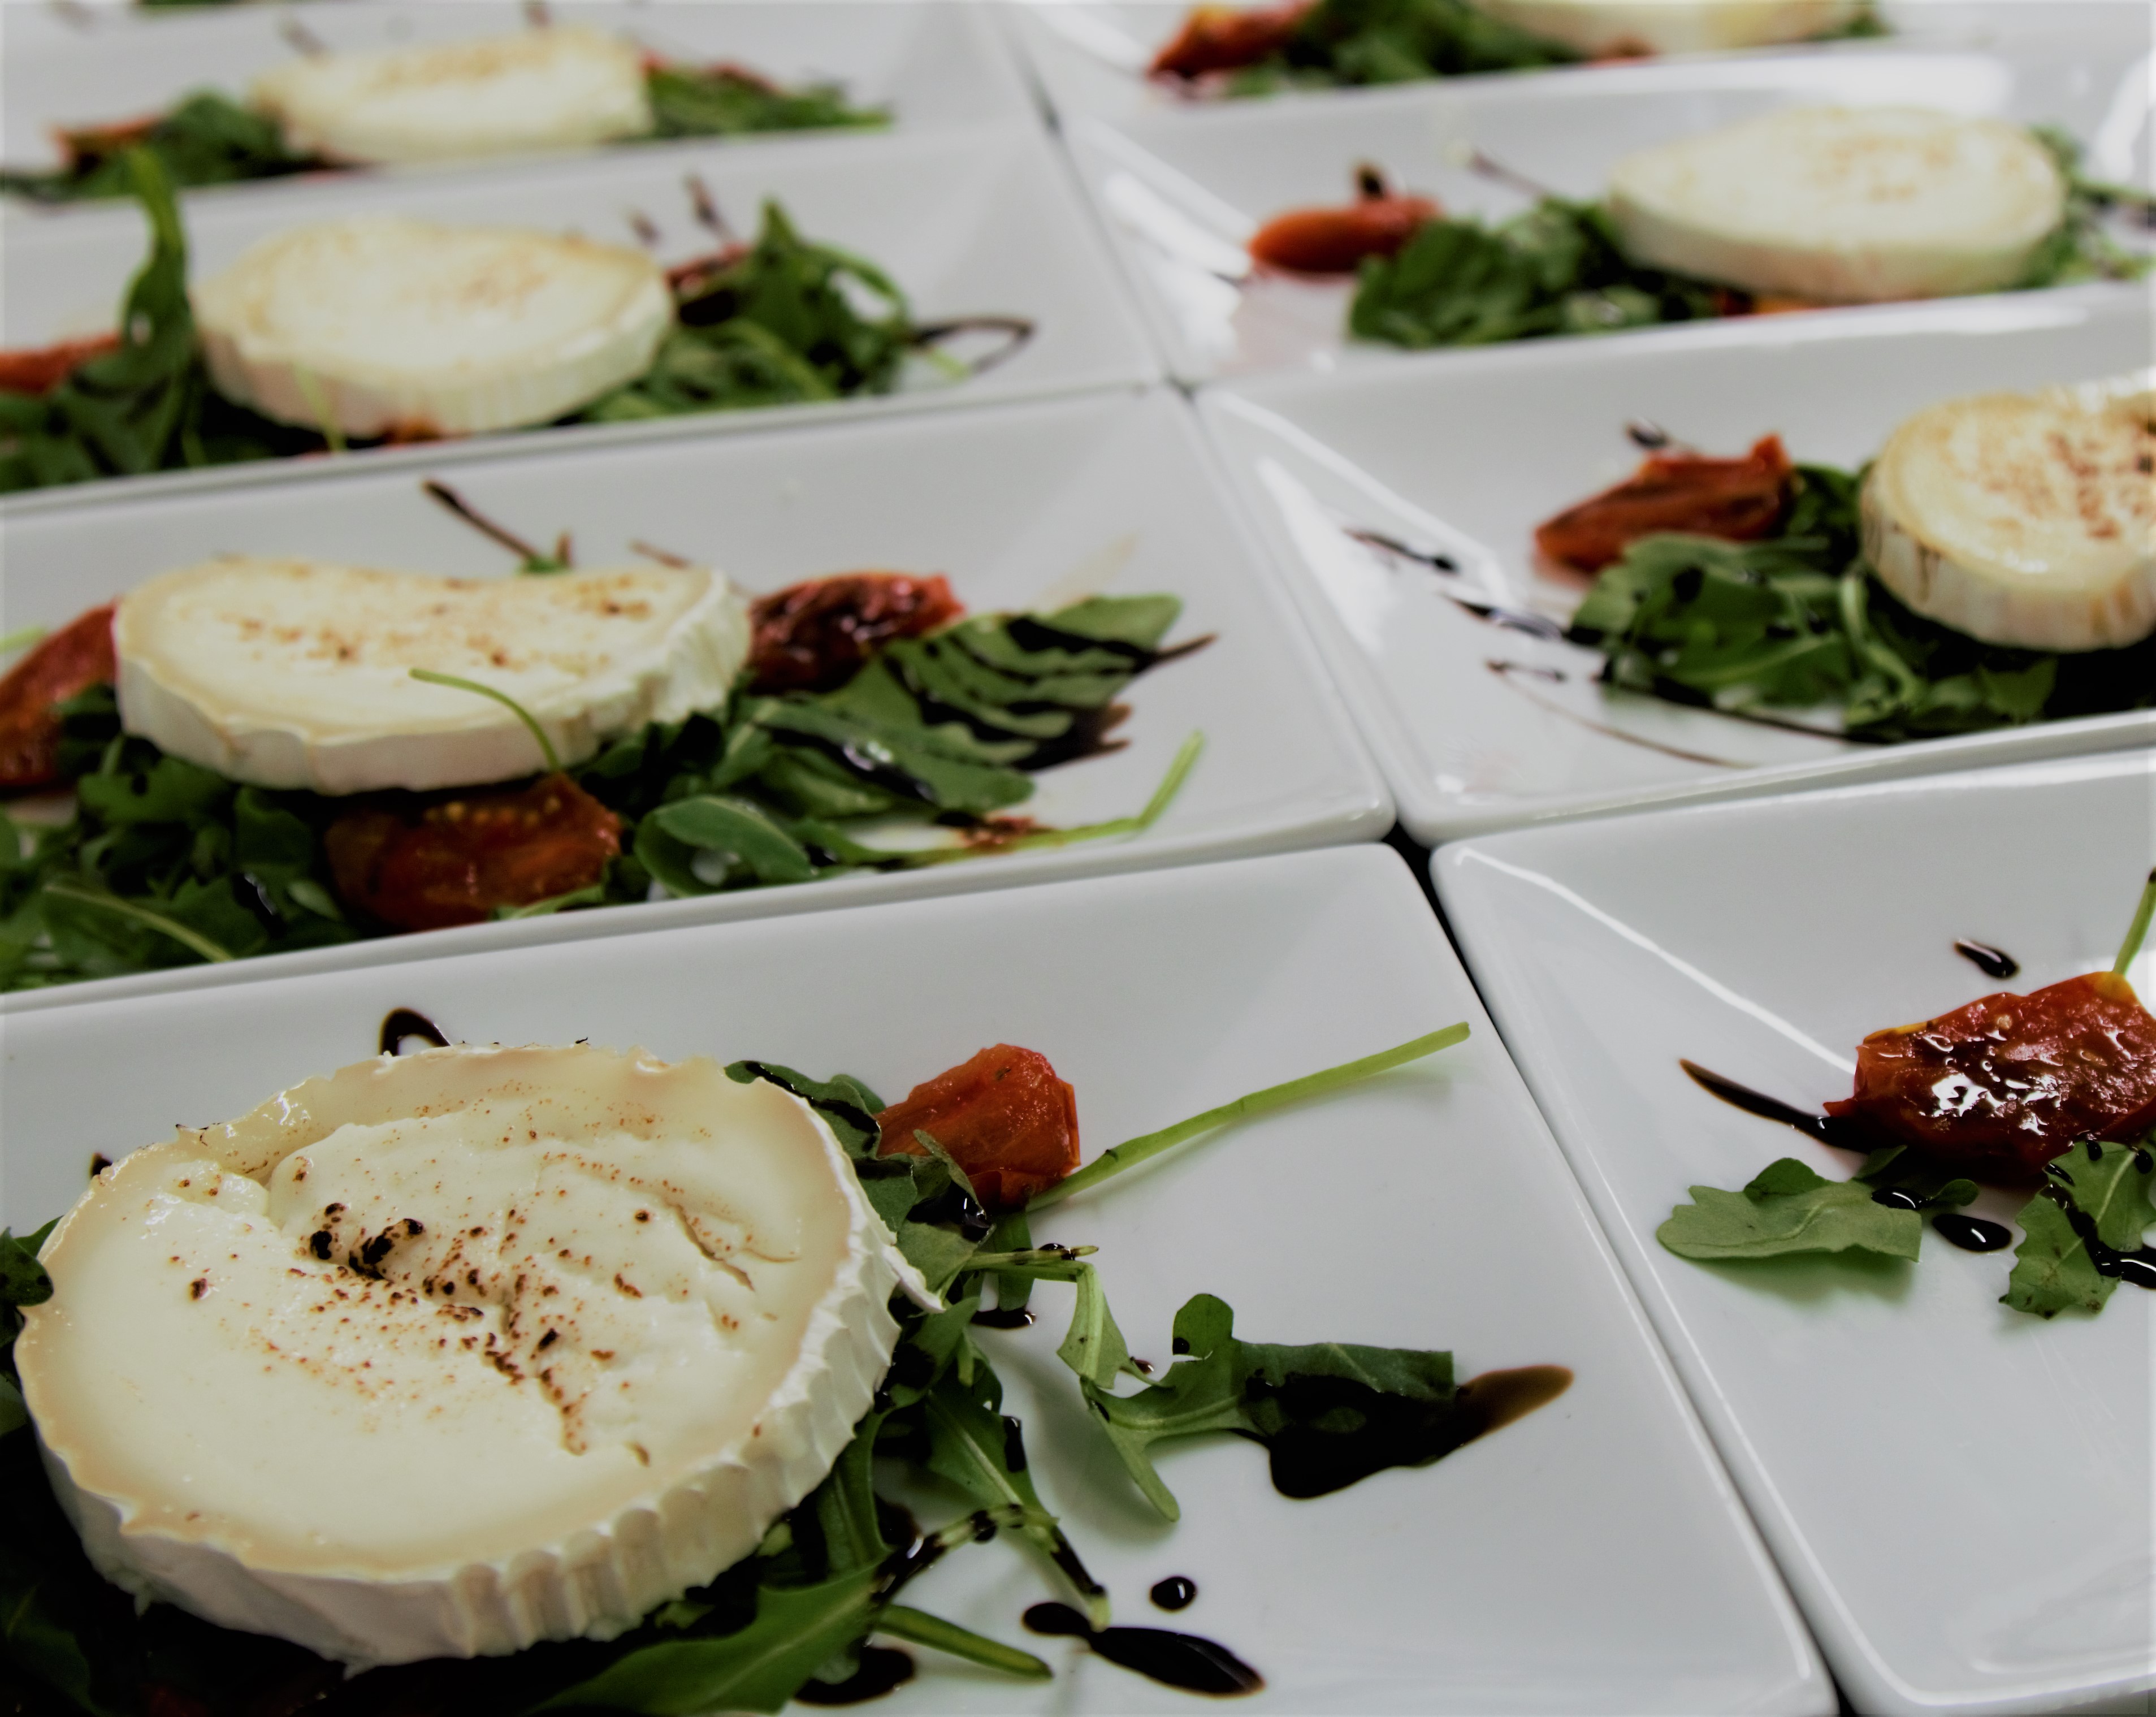
restaurant, dish, meal, food, salad, cooking, produce, menu, seafood, fresh, fish, breakfast, healthy, lunch, cuisine, delicious, dairy product, buffet, cheese, nutrition, dining, vegetables, dinner, tasty, canape, diet, supper, brunch, plates, decorate, appetizer, sense, hors d oeuvre, mouth watering, culinary art, meze, food prep